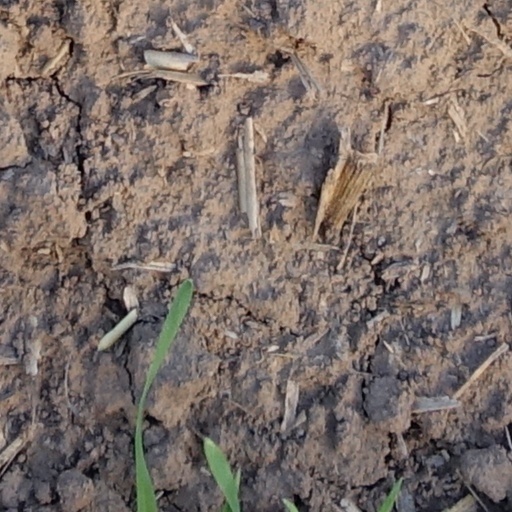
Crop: wheat